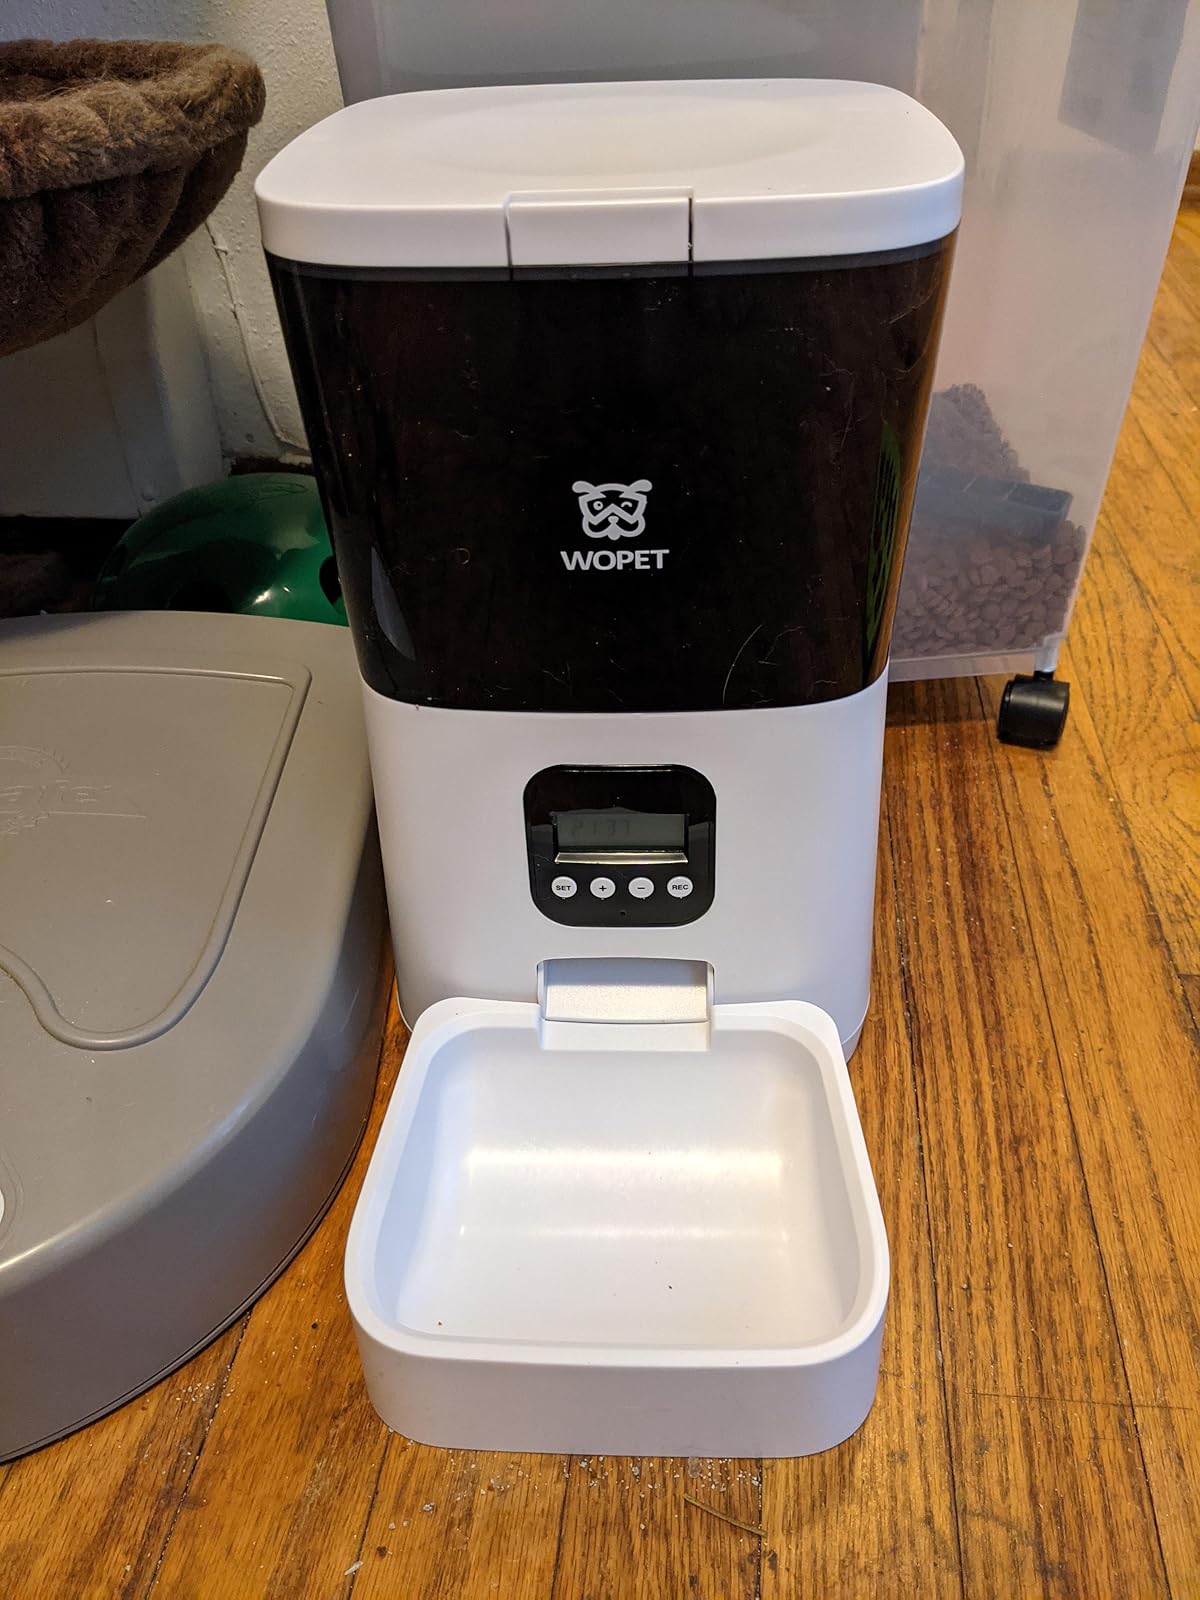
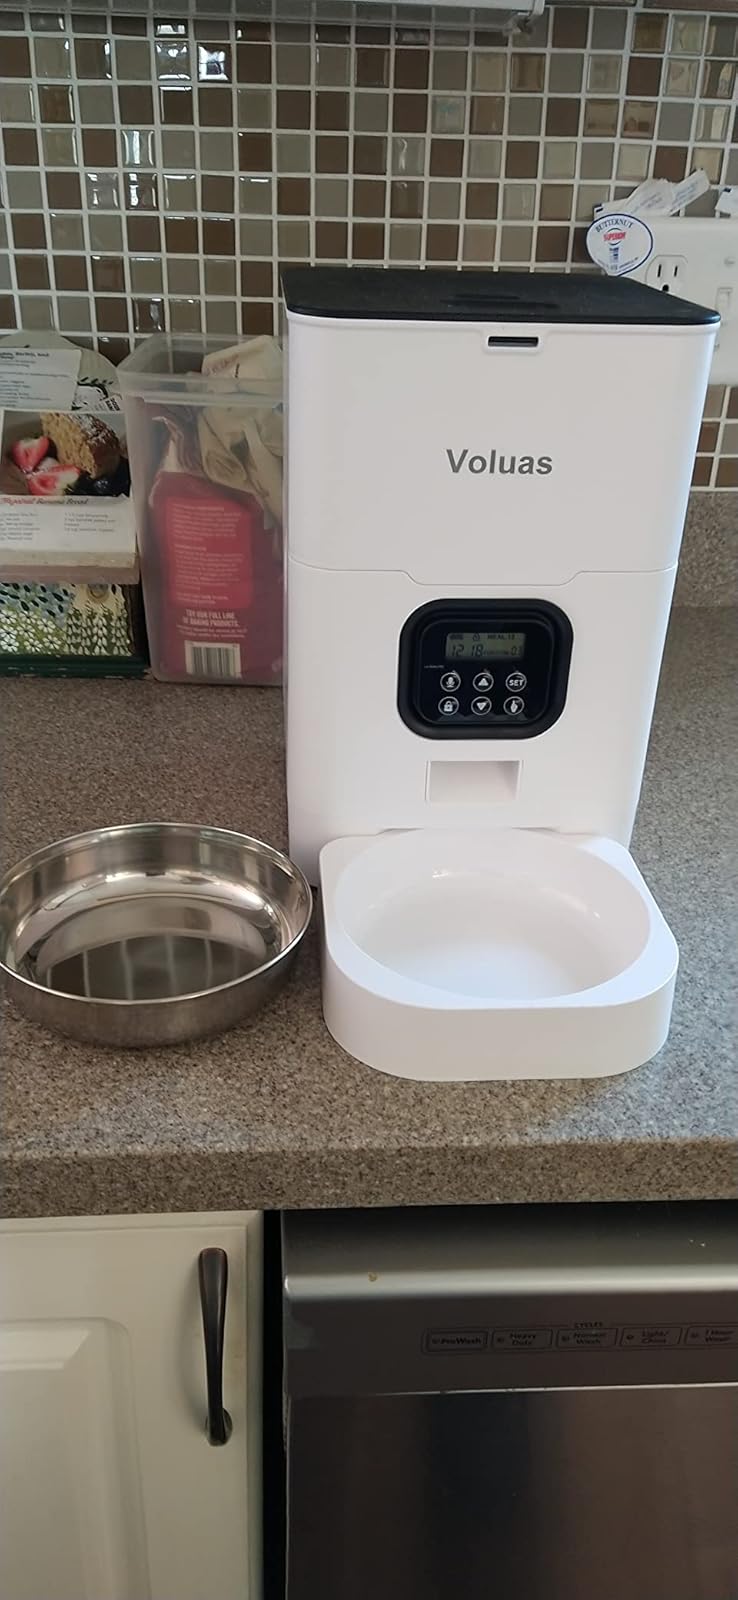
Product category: items_feeder
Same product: no